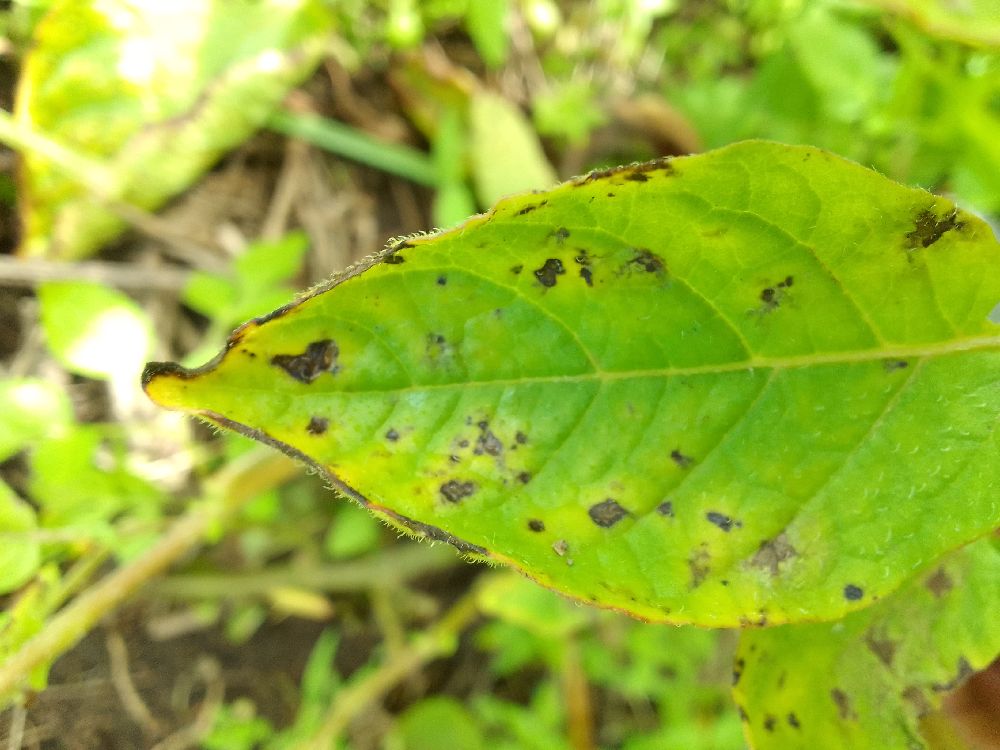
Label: Early blight